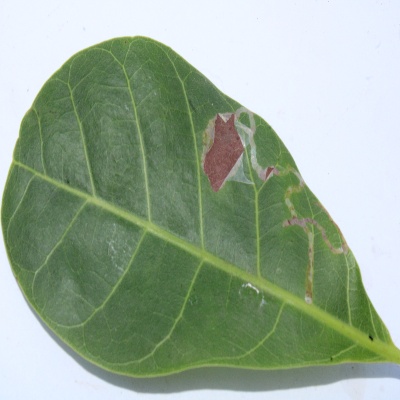
Crop: Cashew
Condition: leaf miner